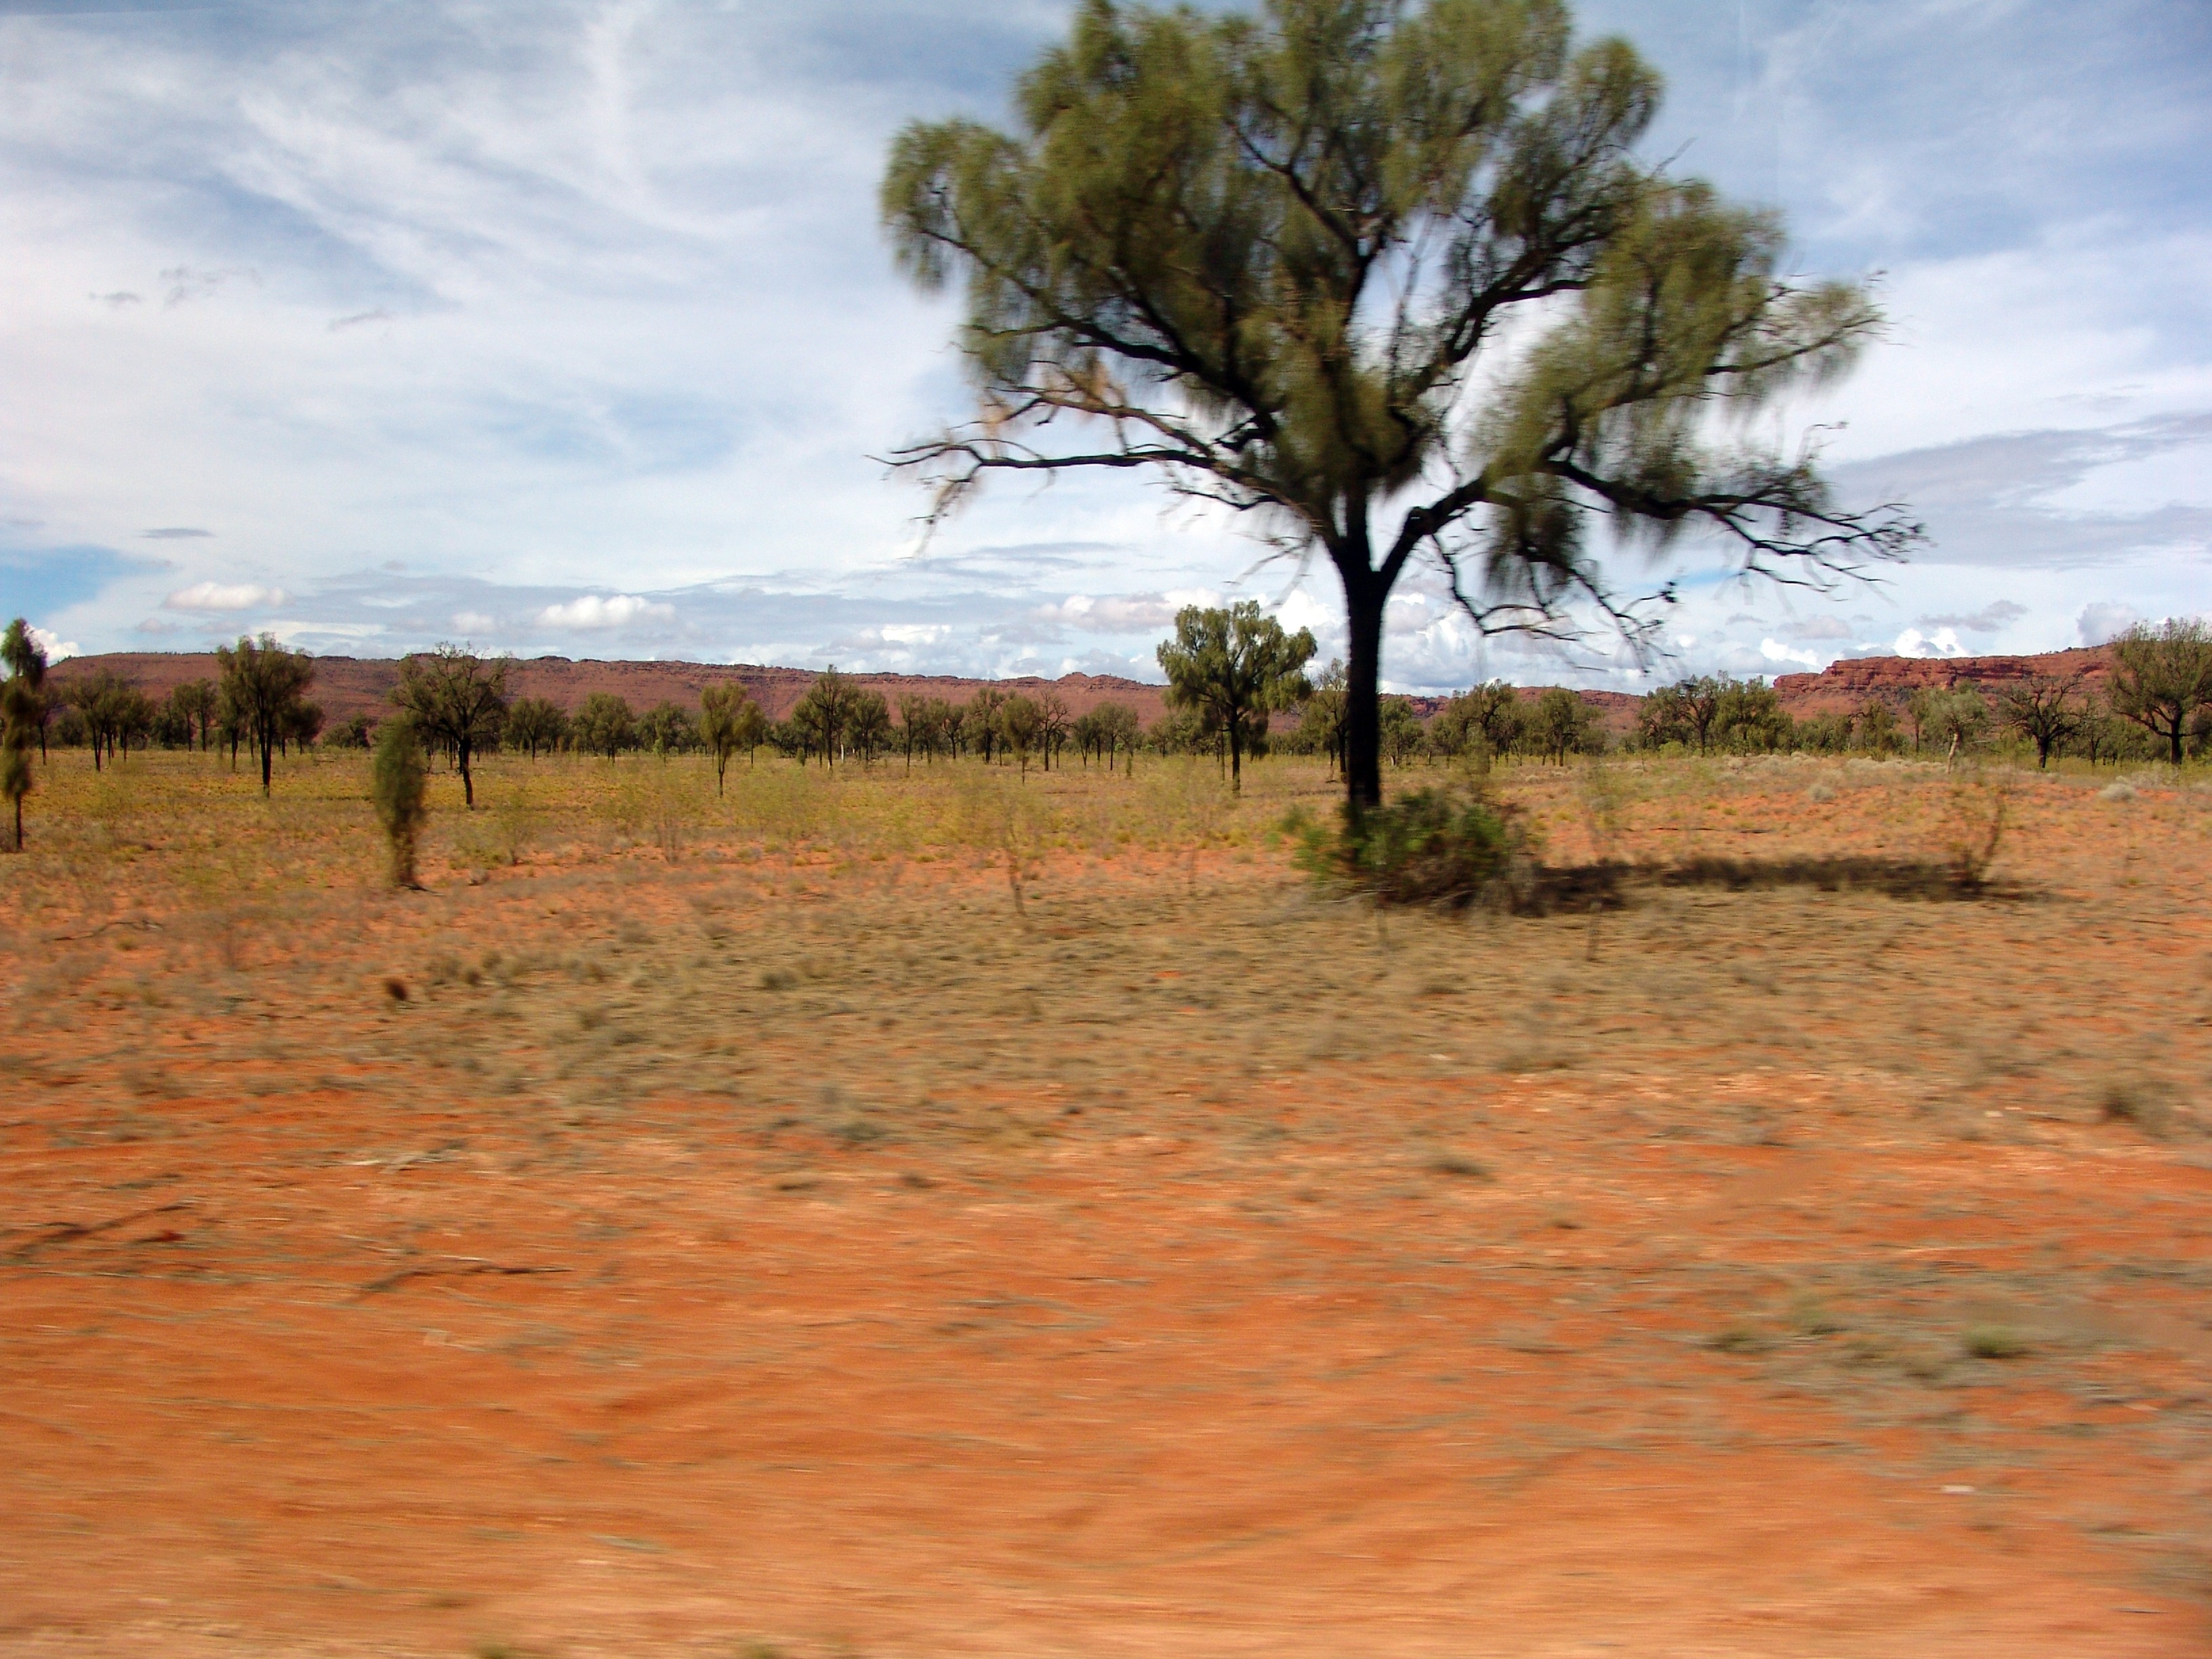
landscape, tree, wilderness, prairie, desert, dry, bush, red, soil, savanna, plain, australia, wetland, habitat, safari, ecosystem, outback, steppe, rural area, natural environment